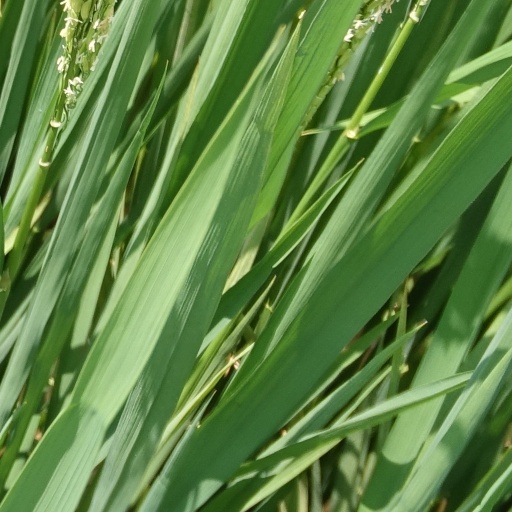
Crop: rice